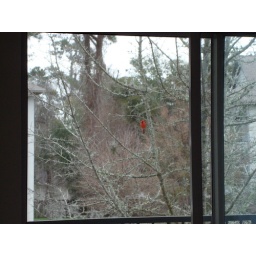
My little cardinal friend that sits in the tree by my balcony.